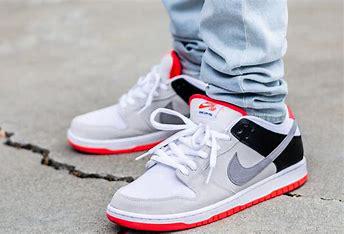
Brand: Nike
Model: SB Dunk